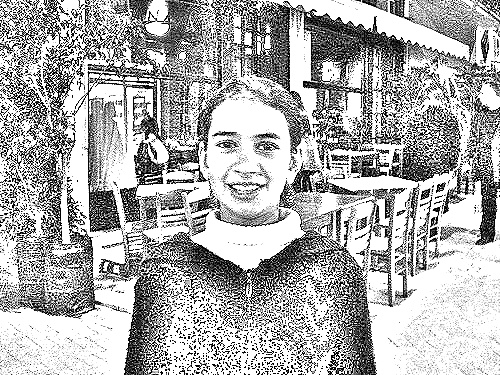
Portrait style: Sketch Portrait